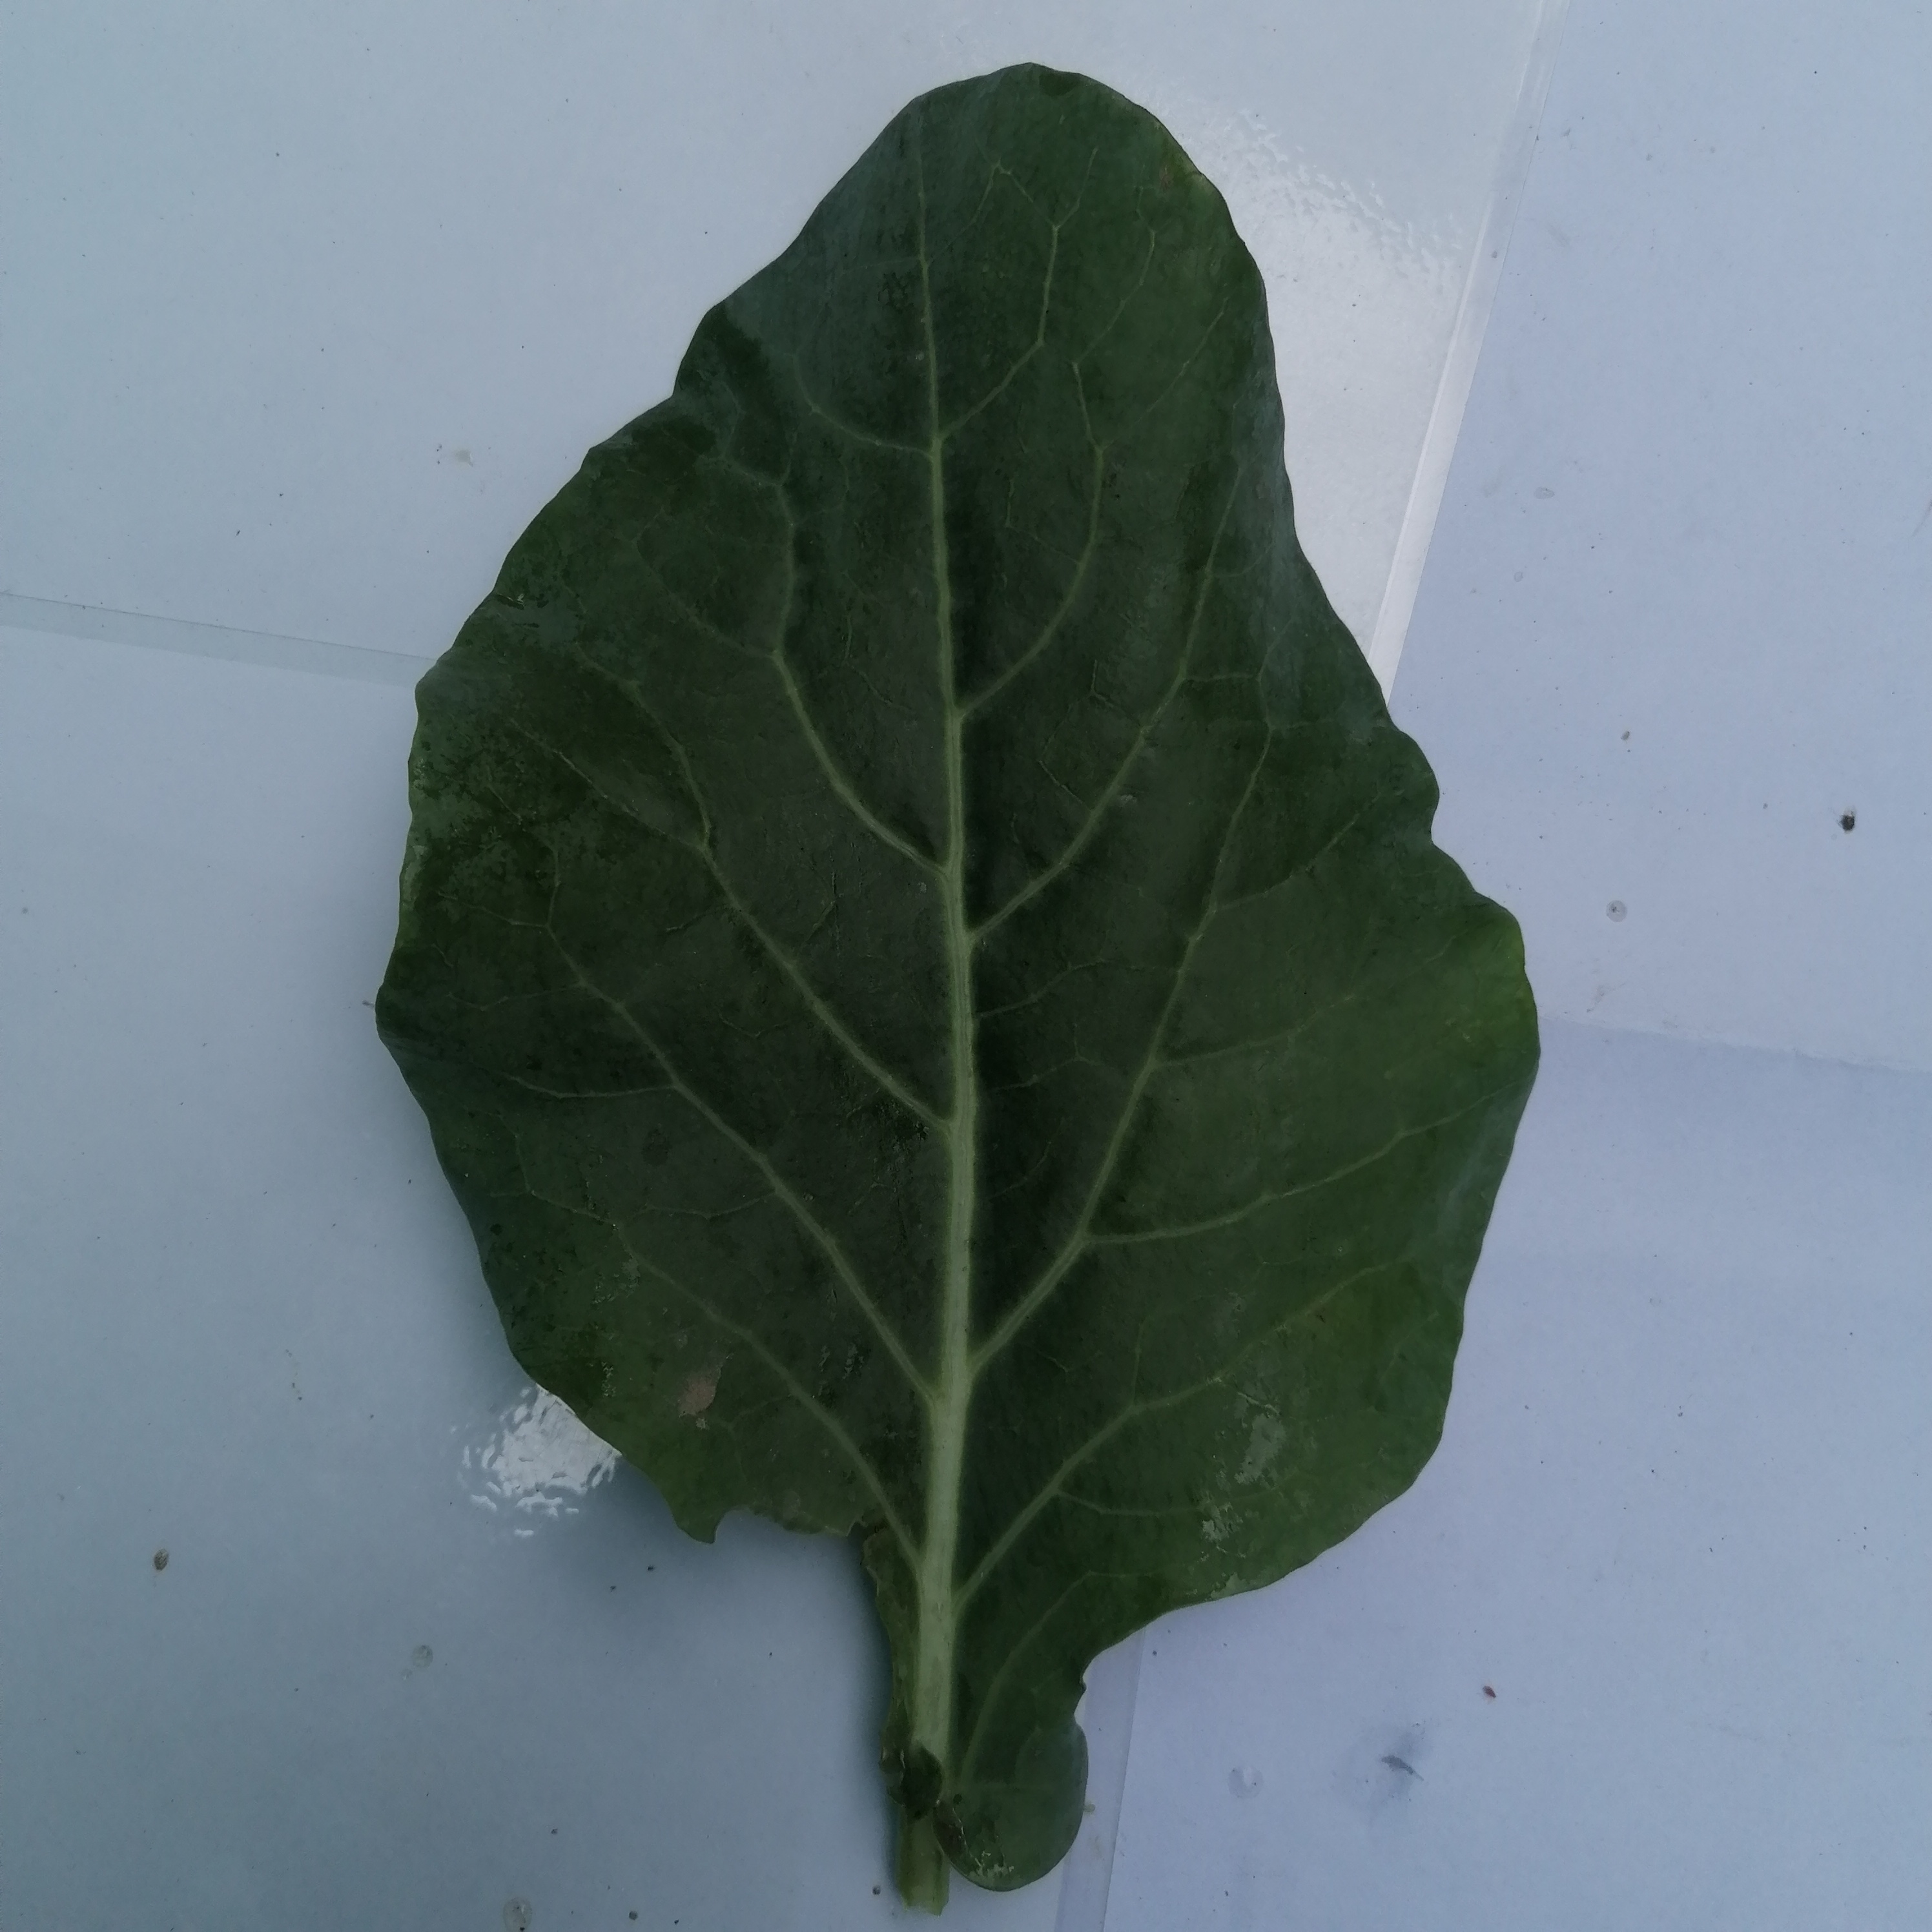
Label: Healthy